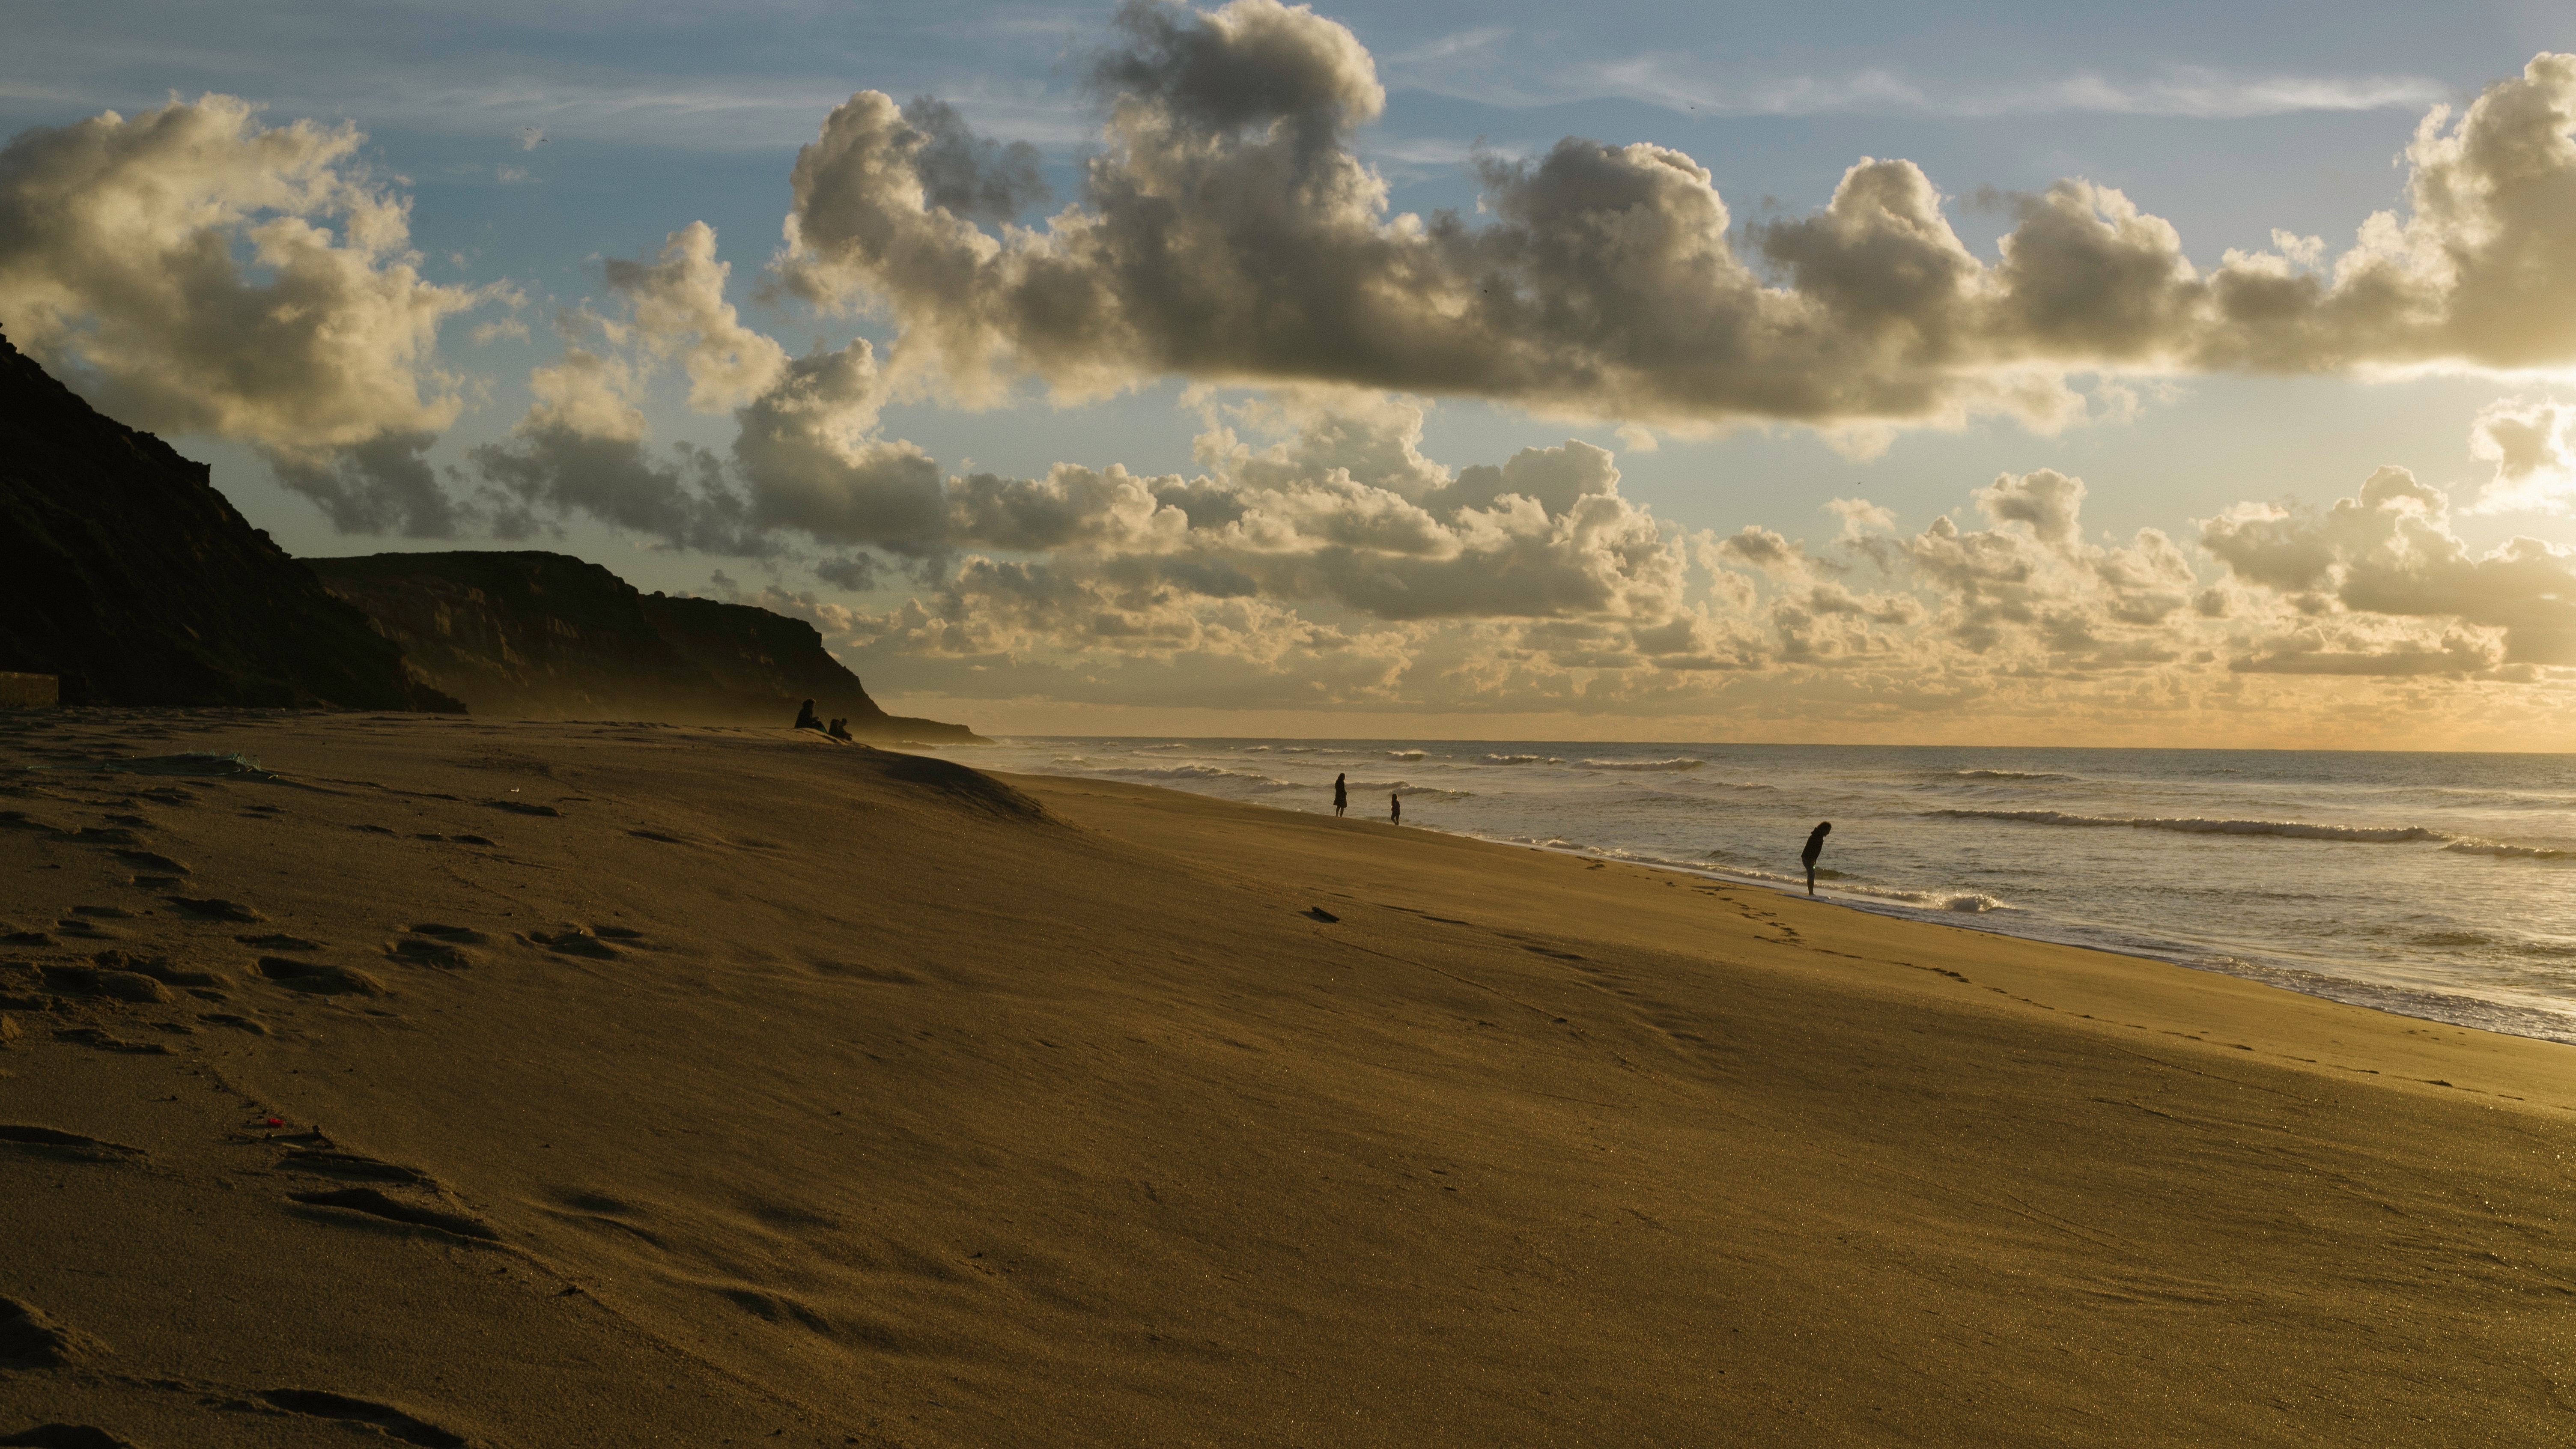
beach, sea, coast, sand, ocean, horizon, cloud, sky, sunrise, sunset, sunlight, morning, shore, wave, dawn, dusk, bay, material, body of water, habitat, natural environment, wind wave